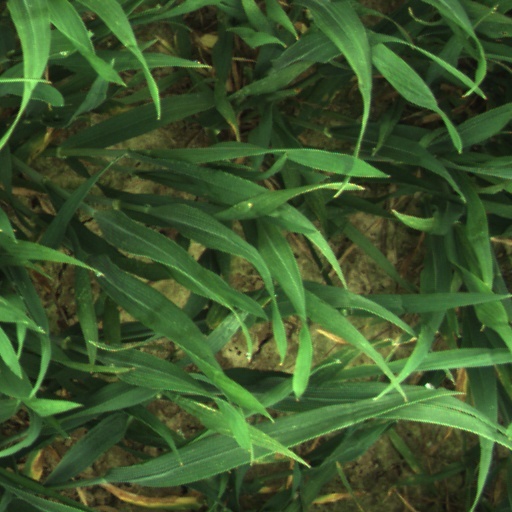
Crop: wheat